Cobb Mountain

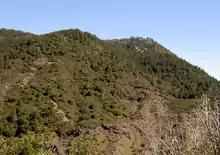
Southwest peak seen from the helipad to the south

Cobb Mountain is the tallest mountain in the Mayacamas Mountains of California.